Diving support vessel

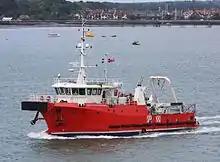
The 2015 launched DSV "Curtis Marshall"

A diving support vessel is a ship that is used as a floating base for professional diving projects. Basic requirements are the ability to keep station accurately and reliably throughout a diving operation, often in close proximity to drilling or production platforms, for positioning to degrade slowly enough in deteriorating conditions to recover divers without excessive risk, and to carry the necessary support equipment for the mode of diving to be used.